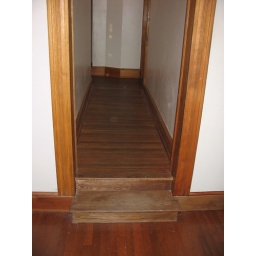
Here you are standing in front of the 4th bedroom, facing back towards the front of the house where the other 3 bedrooms are located.